Mitsubishi Galant

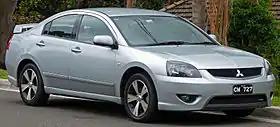
Mitsubishi 380

The United States has had the sedan-only ninth-generation PS platform model since October 15, 2003. It was announced at the 2003 New York International Auto Show in April for the 2004 model year, following the exhibition of the SSS concept sedan at the North American International Auto Show three years before. The ninth-generation United States-sourced model is available for sale only in a few regional markets, namely the United States, Puerto Rico, Russia, Ukraine and Arabia. Russia began sourcing its Galants from the United States from 2006. The Arabian markets began sourcing their Galants from the United States from the 2007 model year. The Galant had also been available in Canada and Mexico until the 2010 and 2009 model years, respectively.